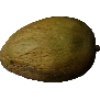
Label: Papaya 1